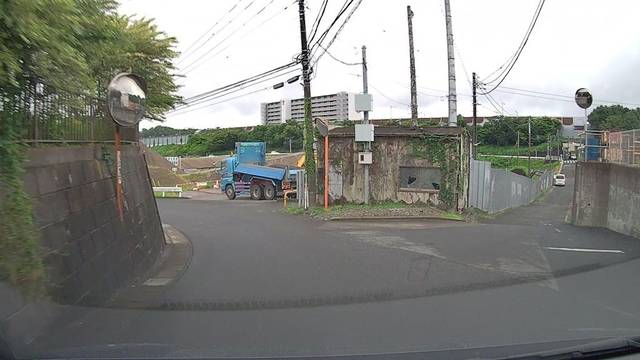
Region: Japan
Coordinates: 35.411, 139.301